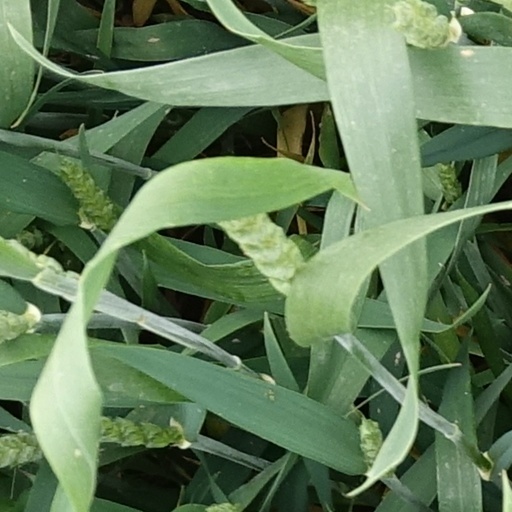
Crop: wheat